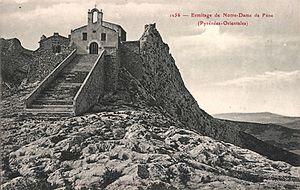
Ancienne carte postale (vers 1905) de l'ermitage Notre-Dame-de-Pène
L'ermitage Notre-Dame-de-Pène est un ermitage du XVIᵉ siècle, situé dans la commune de Cases-de-Pène, dans le département français des Pyrénées-Orientales.